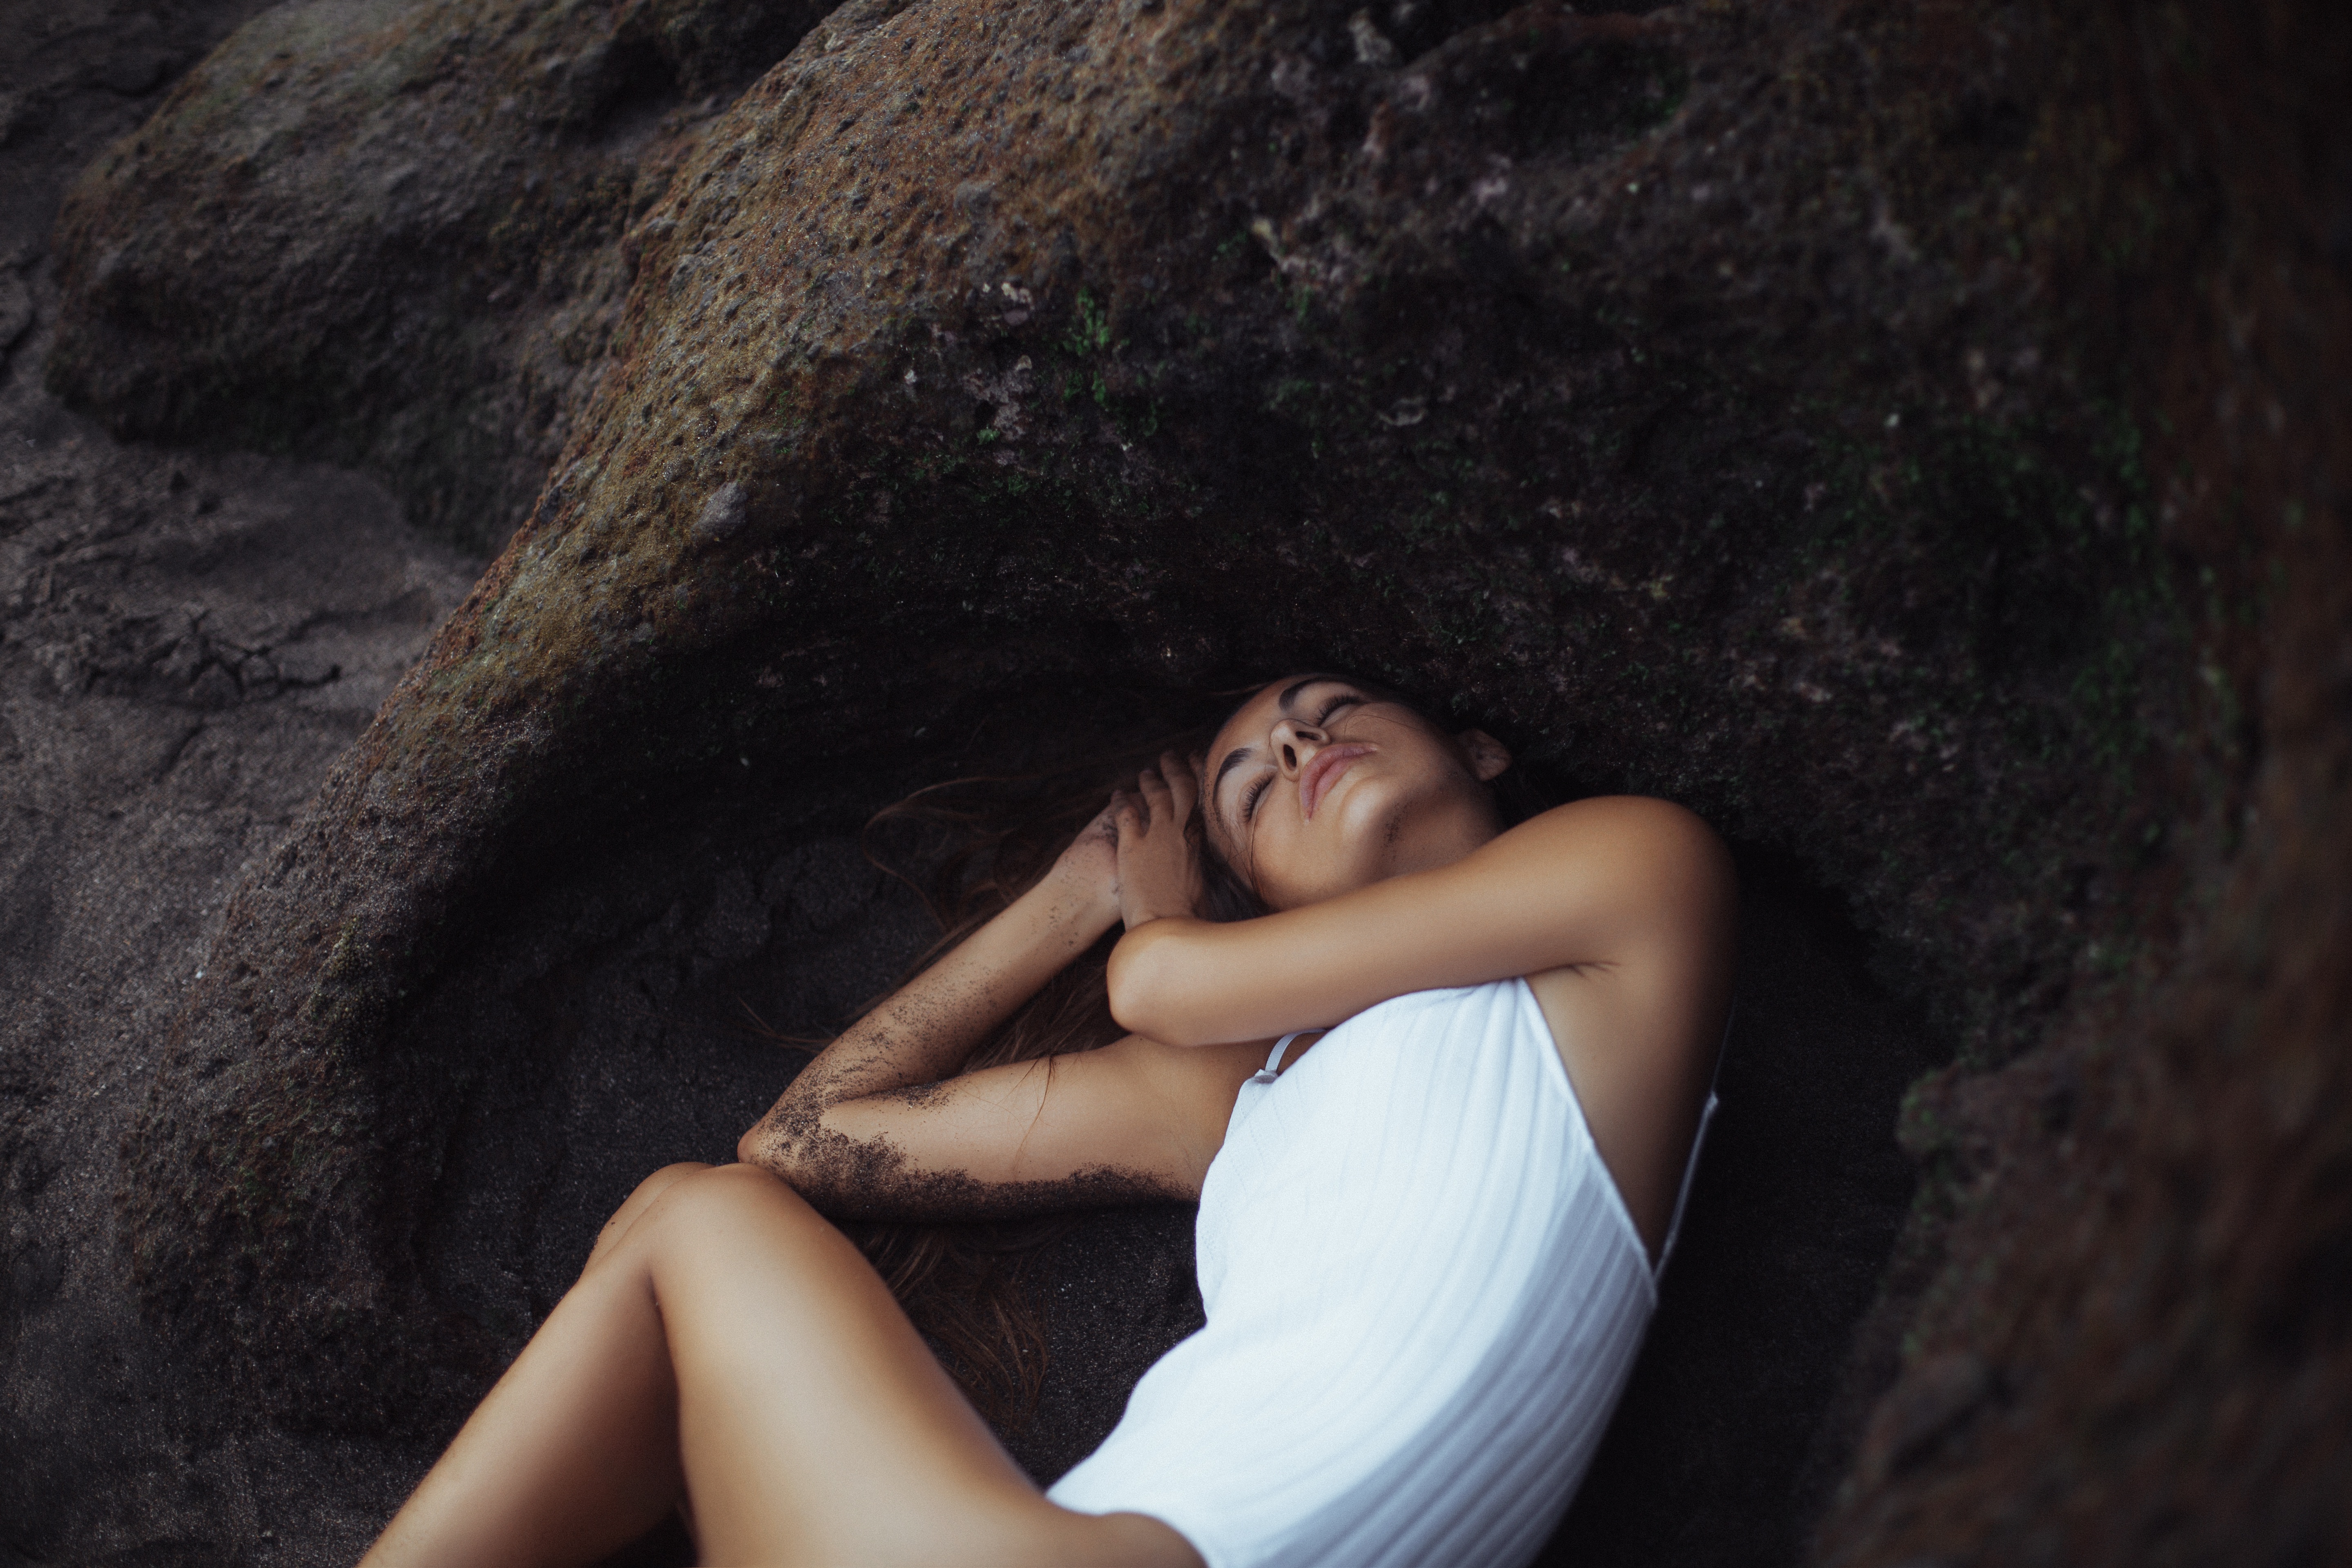
hand, girl, woman, photography, sunlight, brunette, portrait, model, lady, bathing suit, sleep, photograph, beauty, image, interaction, photo shoot, portrait photography, art model